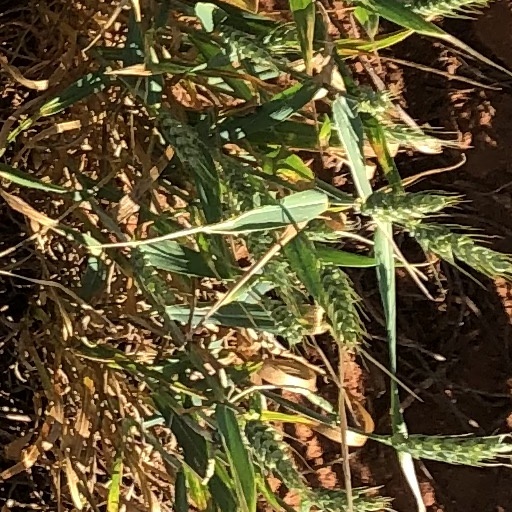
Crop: wheat